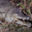
Label: crocodile